Warren Oates

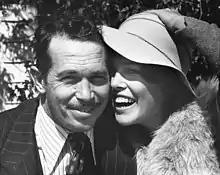
Oates with Michelle Phillips, "Dillinger" 1973

In addition to Peckinpah and Hellman, Oates worked with several major directors of his era, including Leslie Stevens in the 1960 film "Private Property", his first starring role; Norman Jewison in "In the Heat of the Night" (1967); Joseph L. Mankiewicz in "There Was a Crooked Man..." (1970); John Milius in "Dillinger" (1973); Terrence Malick in "Badlands" (1973); Philip Kaufman in "The White Dawn" (1974); William Friedkin in "The Brink's Job" (1978); and Steven Spielberg in "1941" (1979).